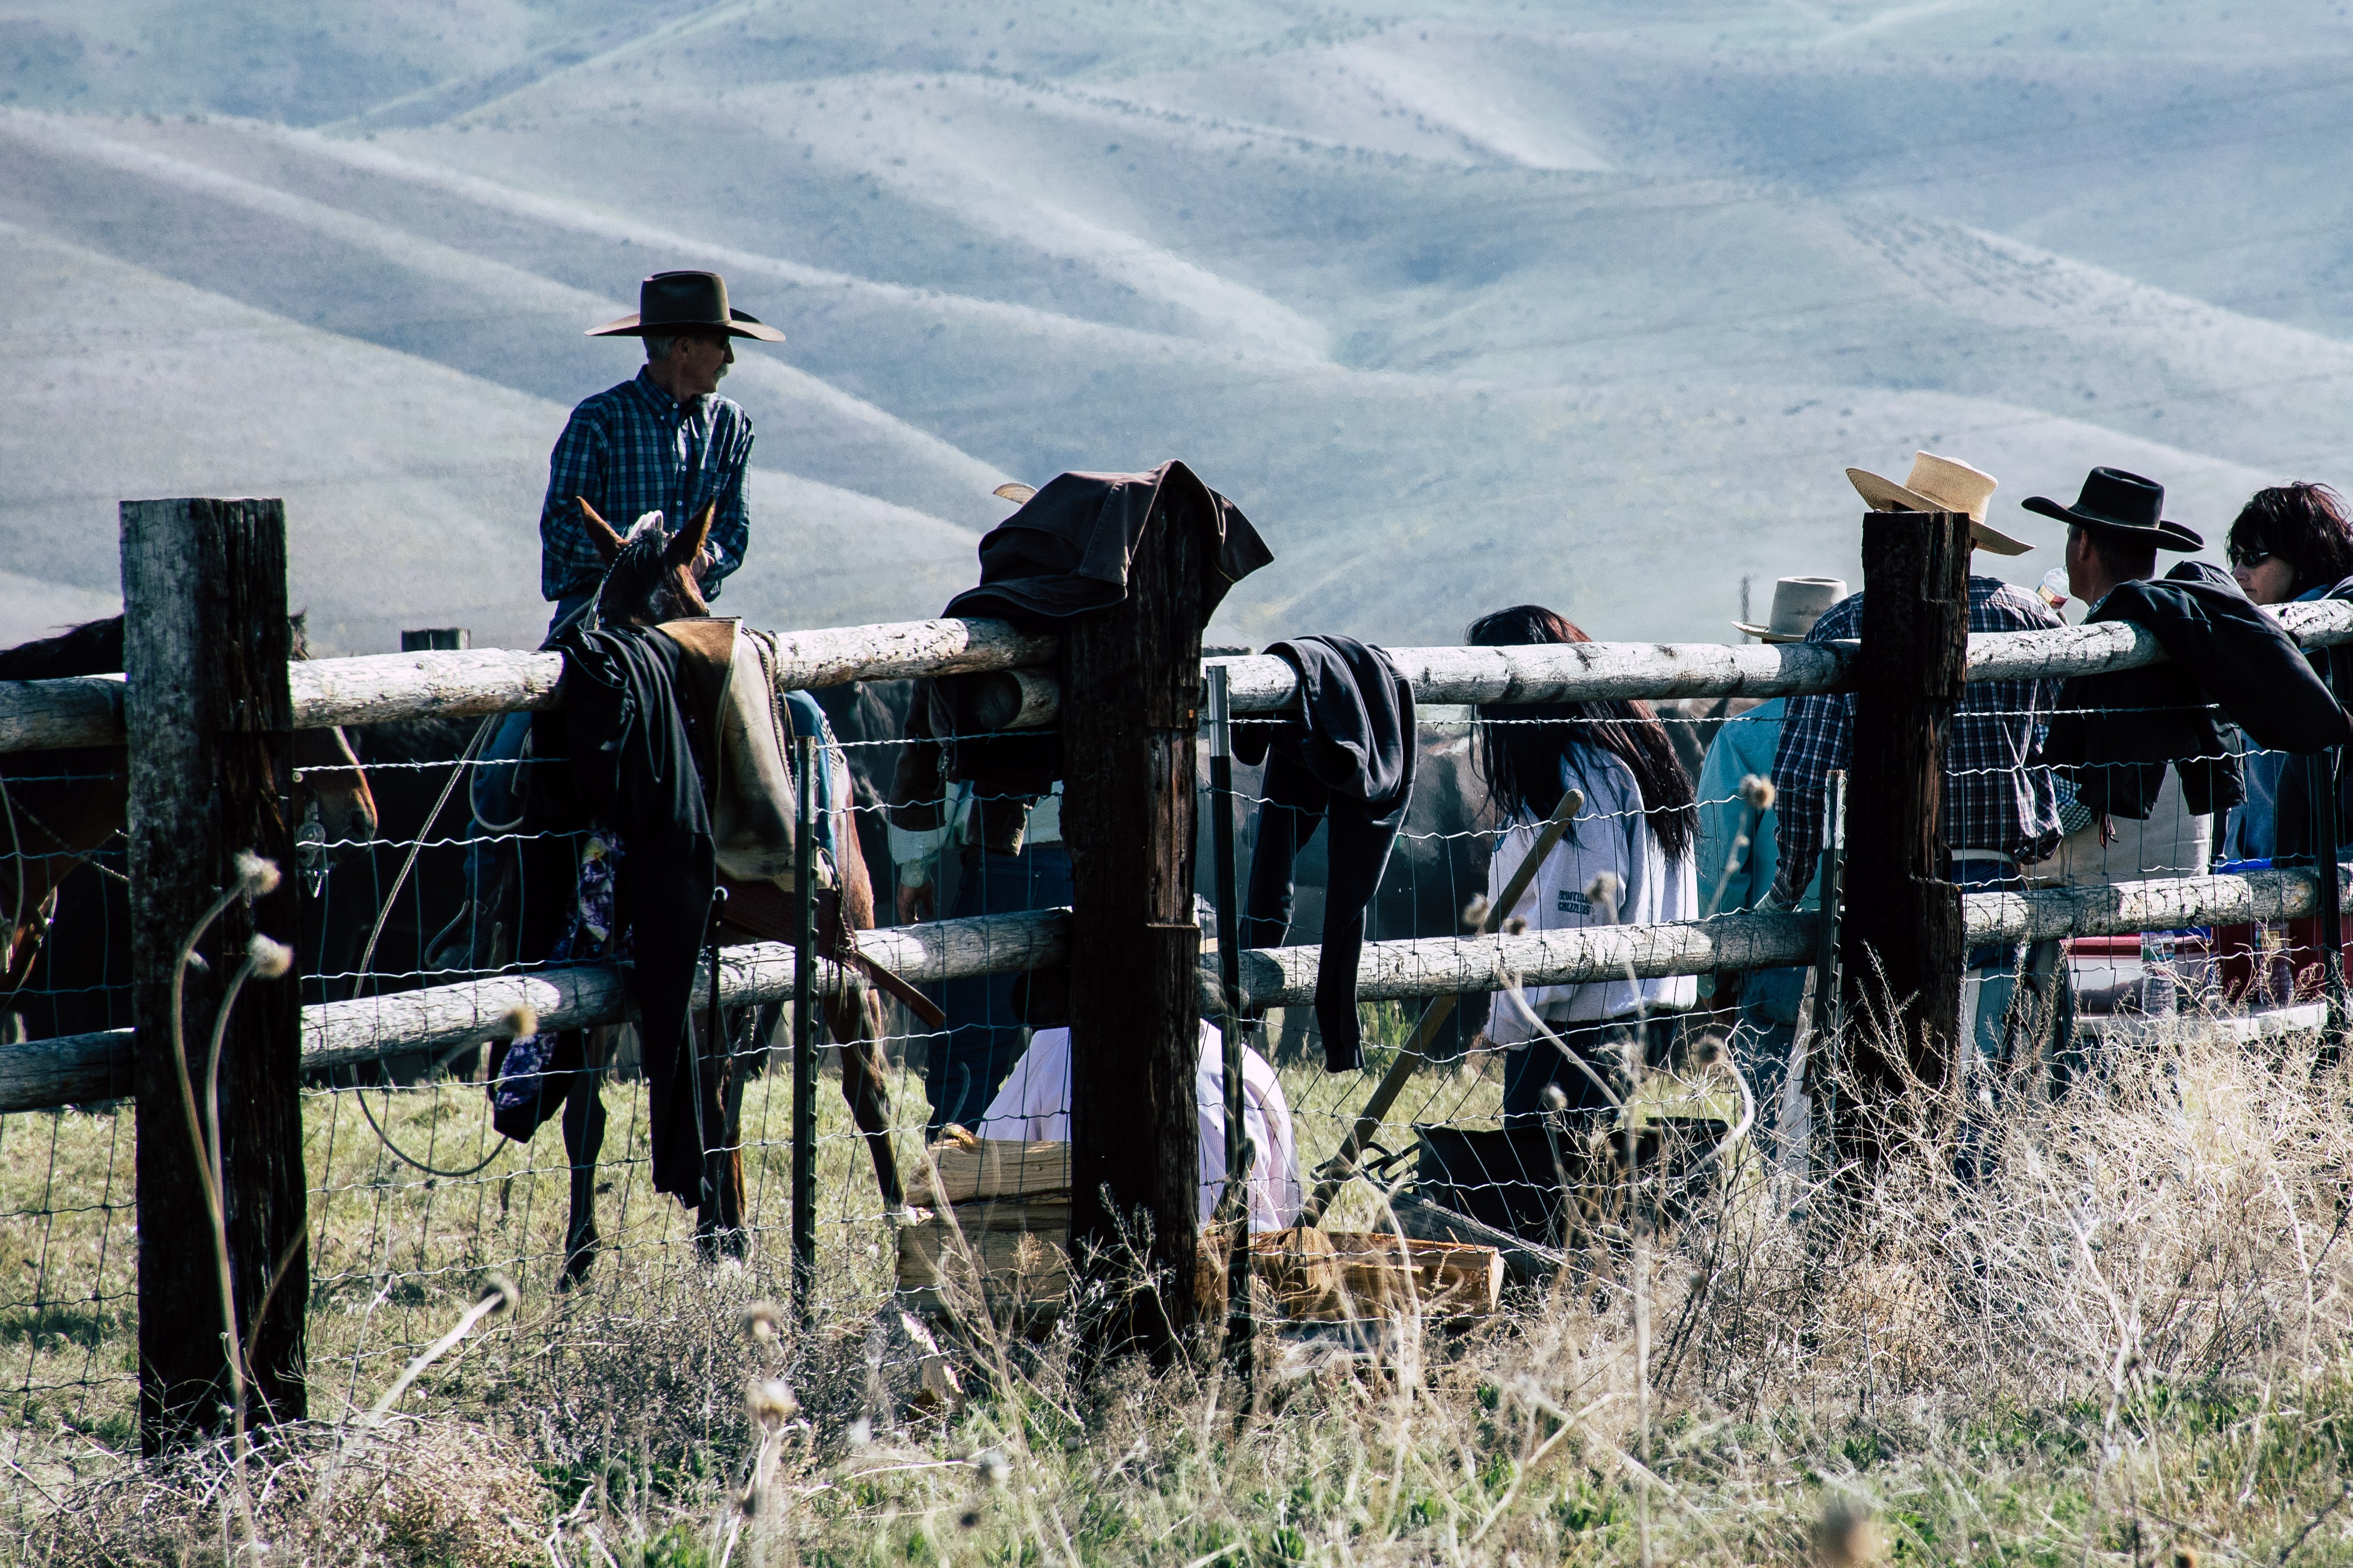
vehicle, rural area, horse, landscape, farm, ranch, grassland